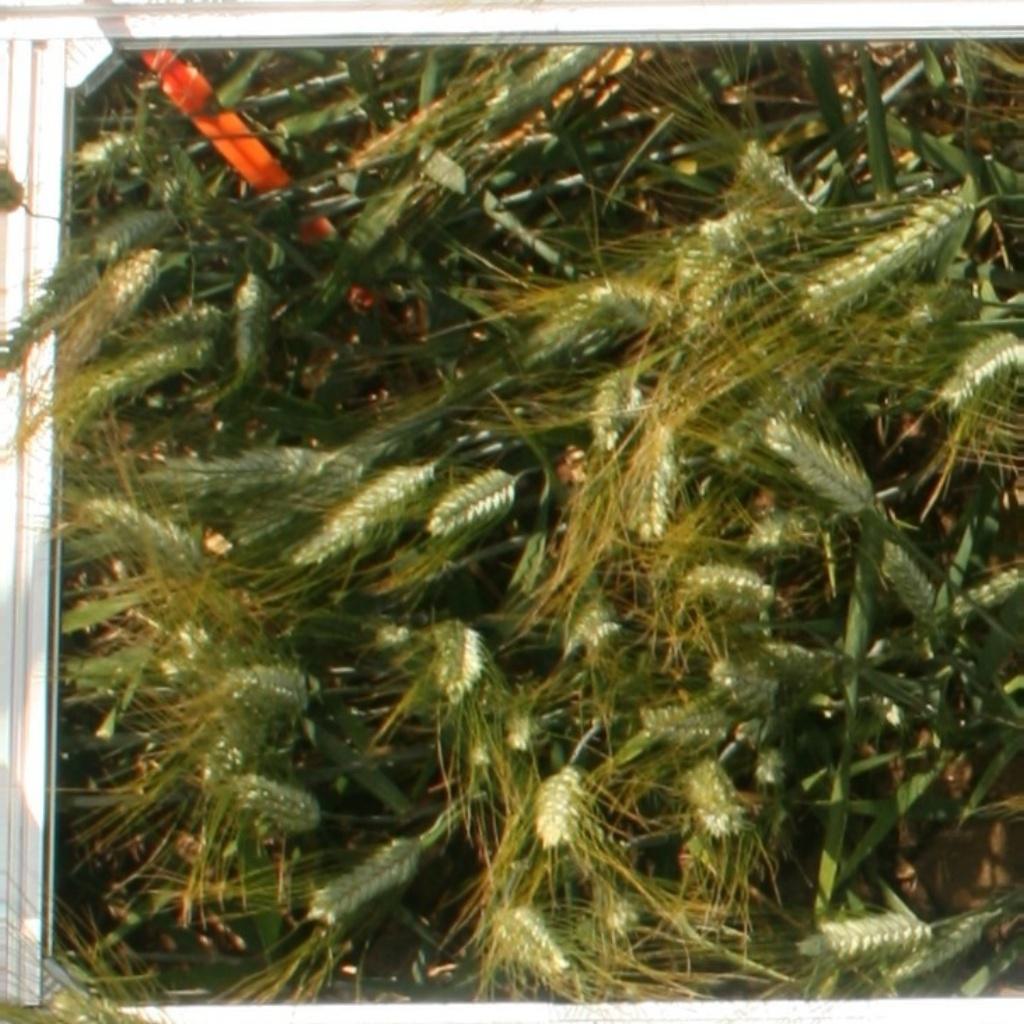
Country: France
Location: VLB
Wheat development stage: Filling - Ripening